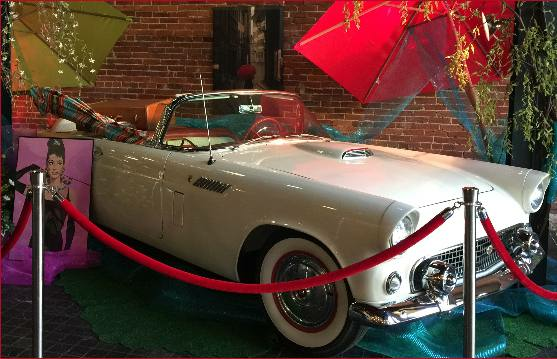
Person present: No